Christian IX

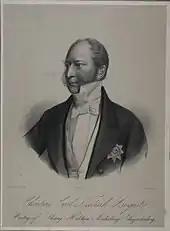
Christian August II, Duke of Schleswig-Holstein-Sonderburg-Augustenburg, pretender to the duchies during the succession crisis.

The already complicated dynastic question of the succession was made even more complex as it took place against a background of equally complicated political issues. The movements of nationalism and liberalism had been on the rise in Europe since the Napoleonic era. Whereas the concepts of nation and homeland increasingly replaced dynastic questions for the nationalists, aristocratic privileges and the concept of an absolute ruler of divine right were poorly accepted by the liberals. Denmark and the Duchies were no exception, and the political movement of national liberalism had been on the rise since the 1830s. While the Danish and German national liberals were united in their liberal political aspirations and in their opposition to the absolutist rule of the House of Oldenburg, the two political movements were heavily opposed in the national question. It mainly concerned the question of the affiliation of the Duchy of Schleswig. Constitutionally, the Duchy of Schleswig was a Danish fief, which had become increasingly independent from Denmark during the High Middle Ages. Linguistically, however, Danish, German and North Frisian existed as vernaculars in different parts of the Duchy, and German functioned as the language of law and the ruling class.